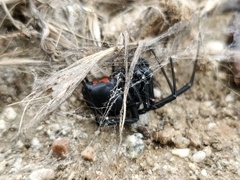
Species: Lactrodectus_hesperus